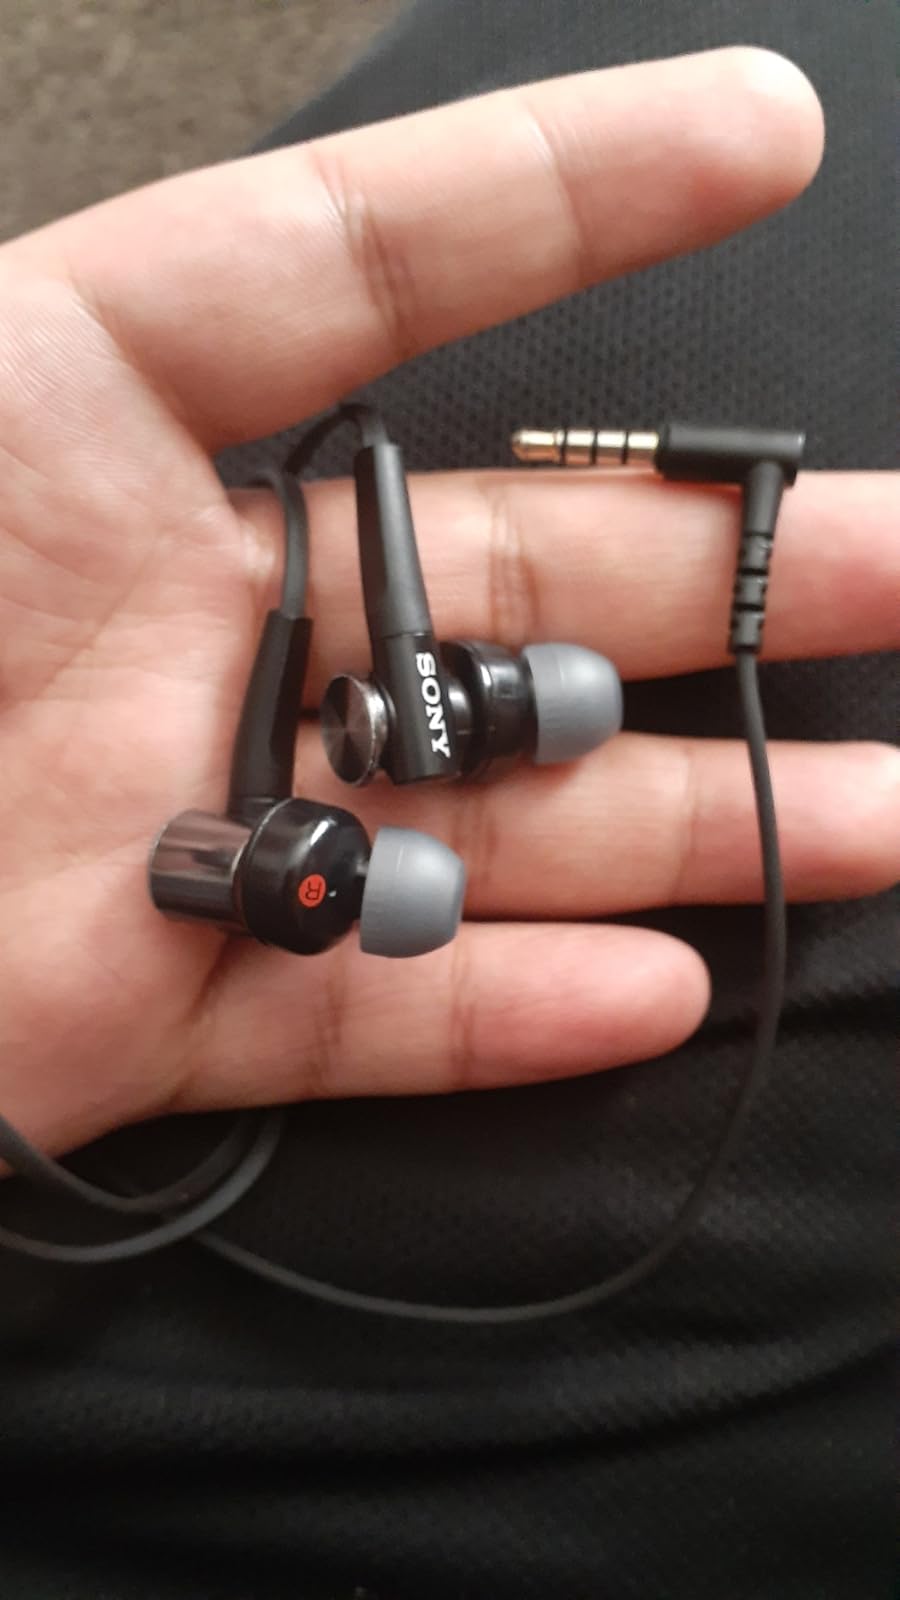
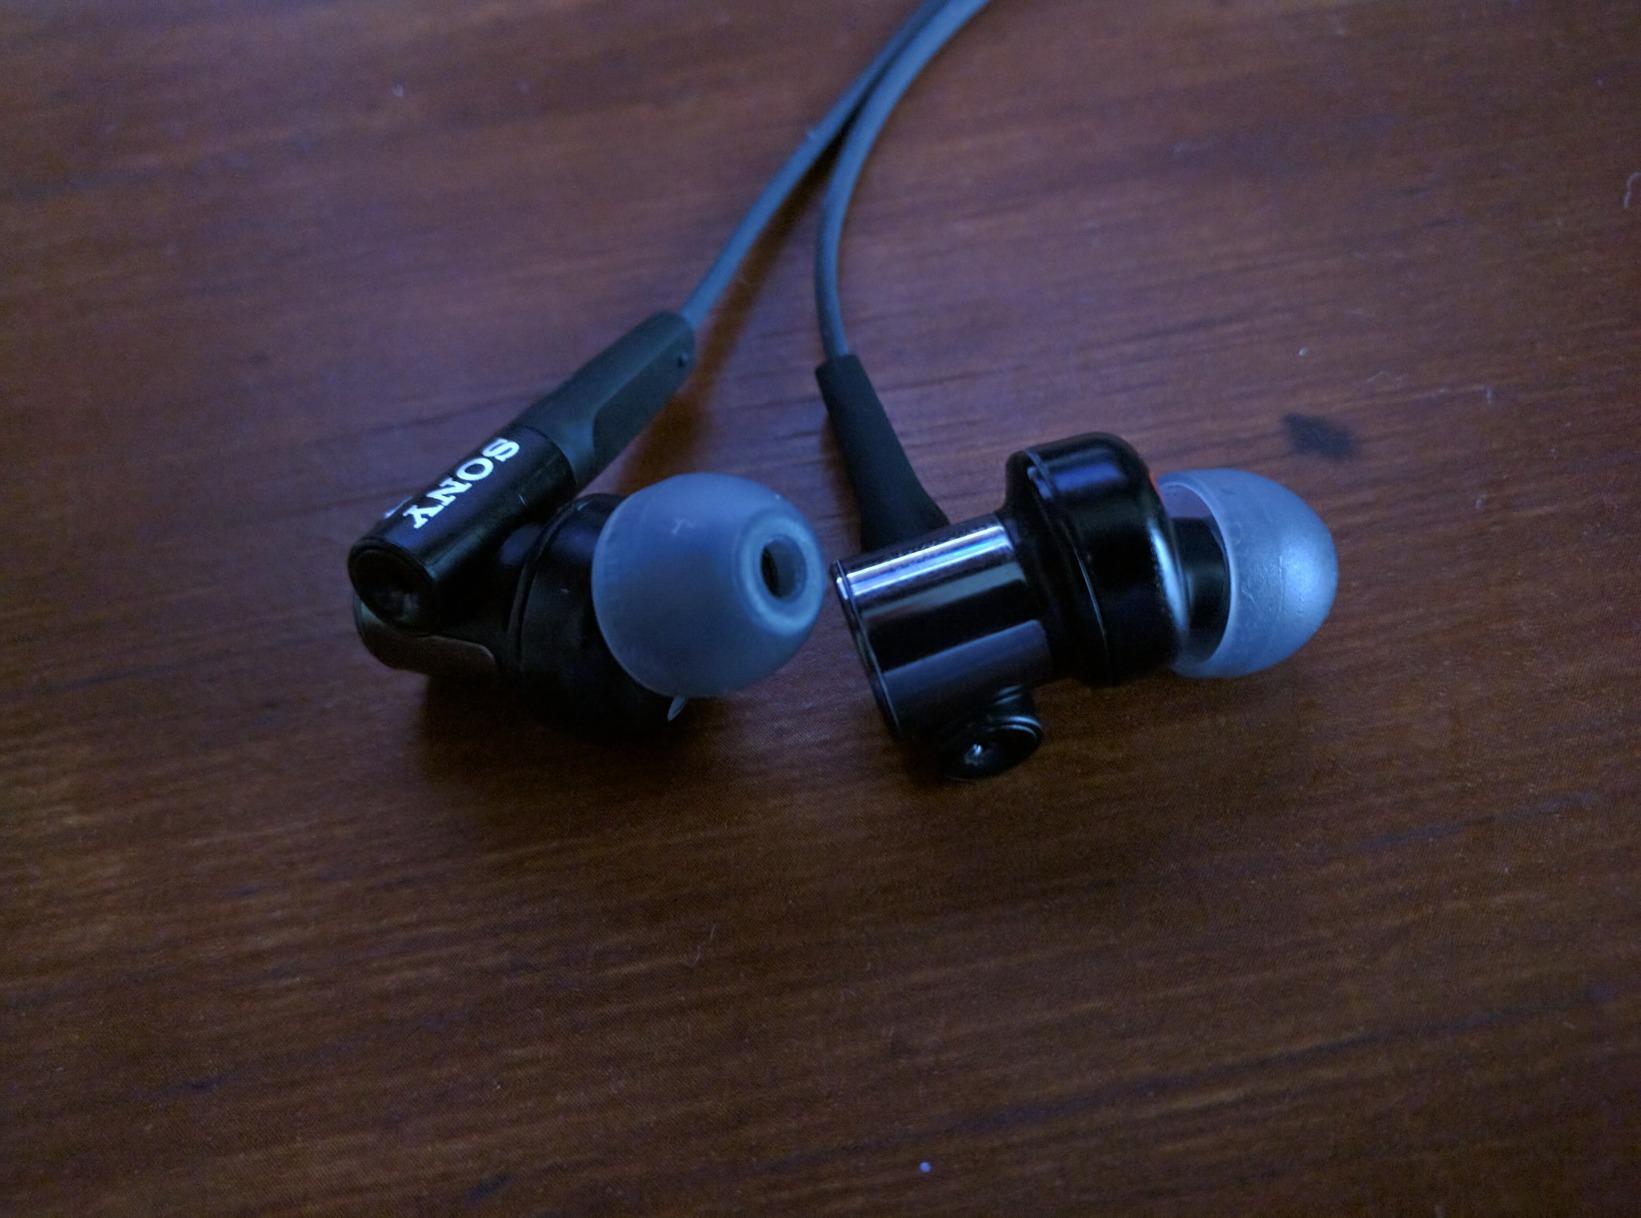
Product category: headphones
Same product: yes